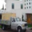
Label: pickup_truck